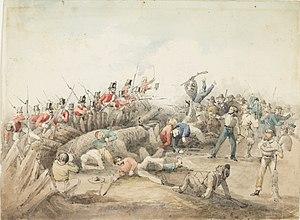
23 février : à l’issue de la convention de Bloemfontein, la Grande-Bretagne reconnaît l’indépendance de l’État libre d'Orange.
Eureka est une petite banlieue située dans la partie est de Ballarat, dans l'État du Victoria, en Australie.